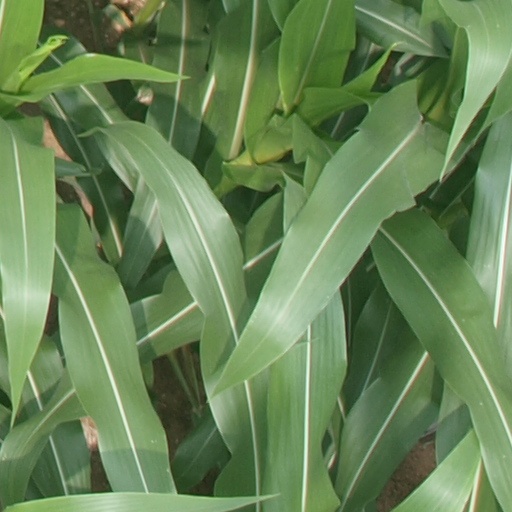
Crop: maize; corn